Worth Winning

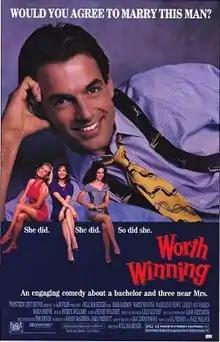
Film poster

Worth Winning is a 1989 American romantic comedy film directed by Will Mackenzie and starring Mark Harmon, Madeleine Stowe and Lesley Ann Warren. It was written by Josann McGibbon and Sara Parriott, based on the novel by Dan Lewandowski.